Ductal carcinoma in situ

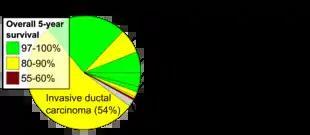
Histopathologic types of breast cancer, with relative incidences and prognoses. "Ductal carcinoma in situ" is near top.

DCIS is often detected with mammographies but can rarely be felt. With the increasing use of screening mammography, noninvasive cancers are more frequently diagnosed and now constitute 15% to 20% of all breast cancers.